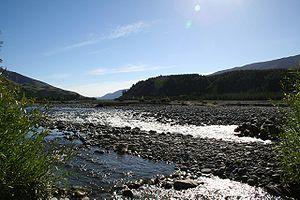
Le fleuve Wairau est un des plus longs cours d'eau de l’île du Sud de la Nouvelle-Zélande.